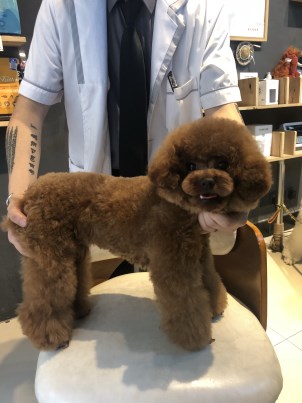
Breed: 7449-n000128-teddy